Europium(III) hydroxide

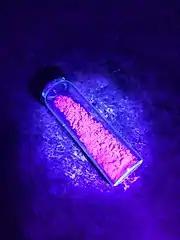
Europium(III) hydroxide under UV light

Europium(III) hydroxide is an inorganic compound with a chemical formula Eu(OH).